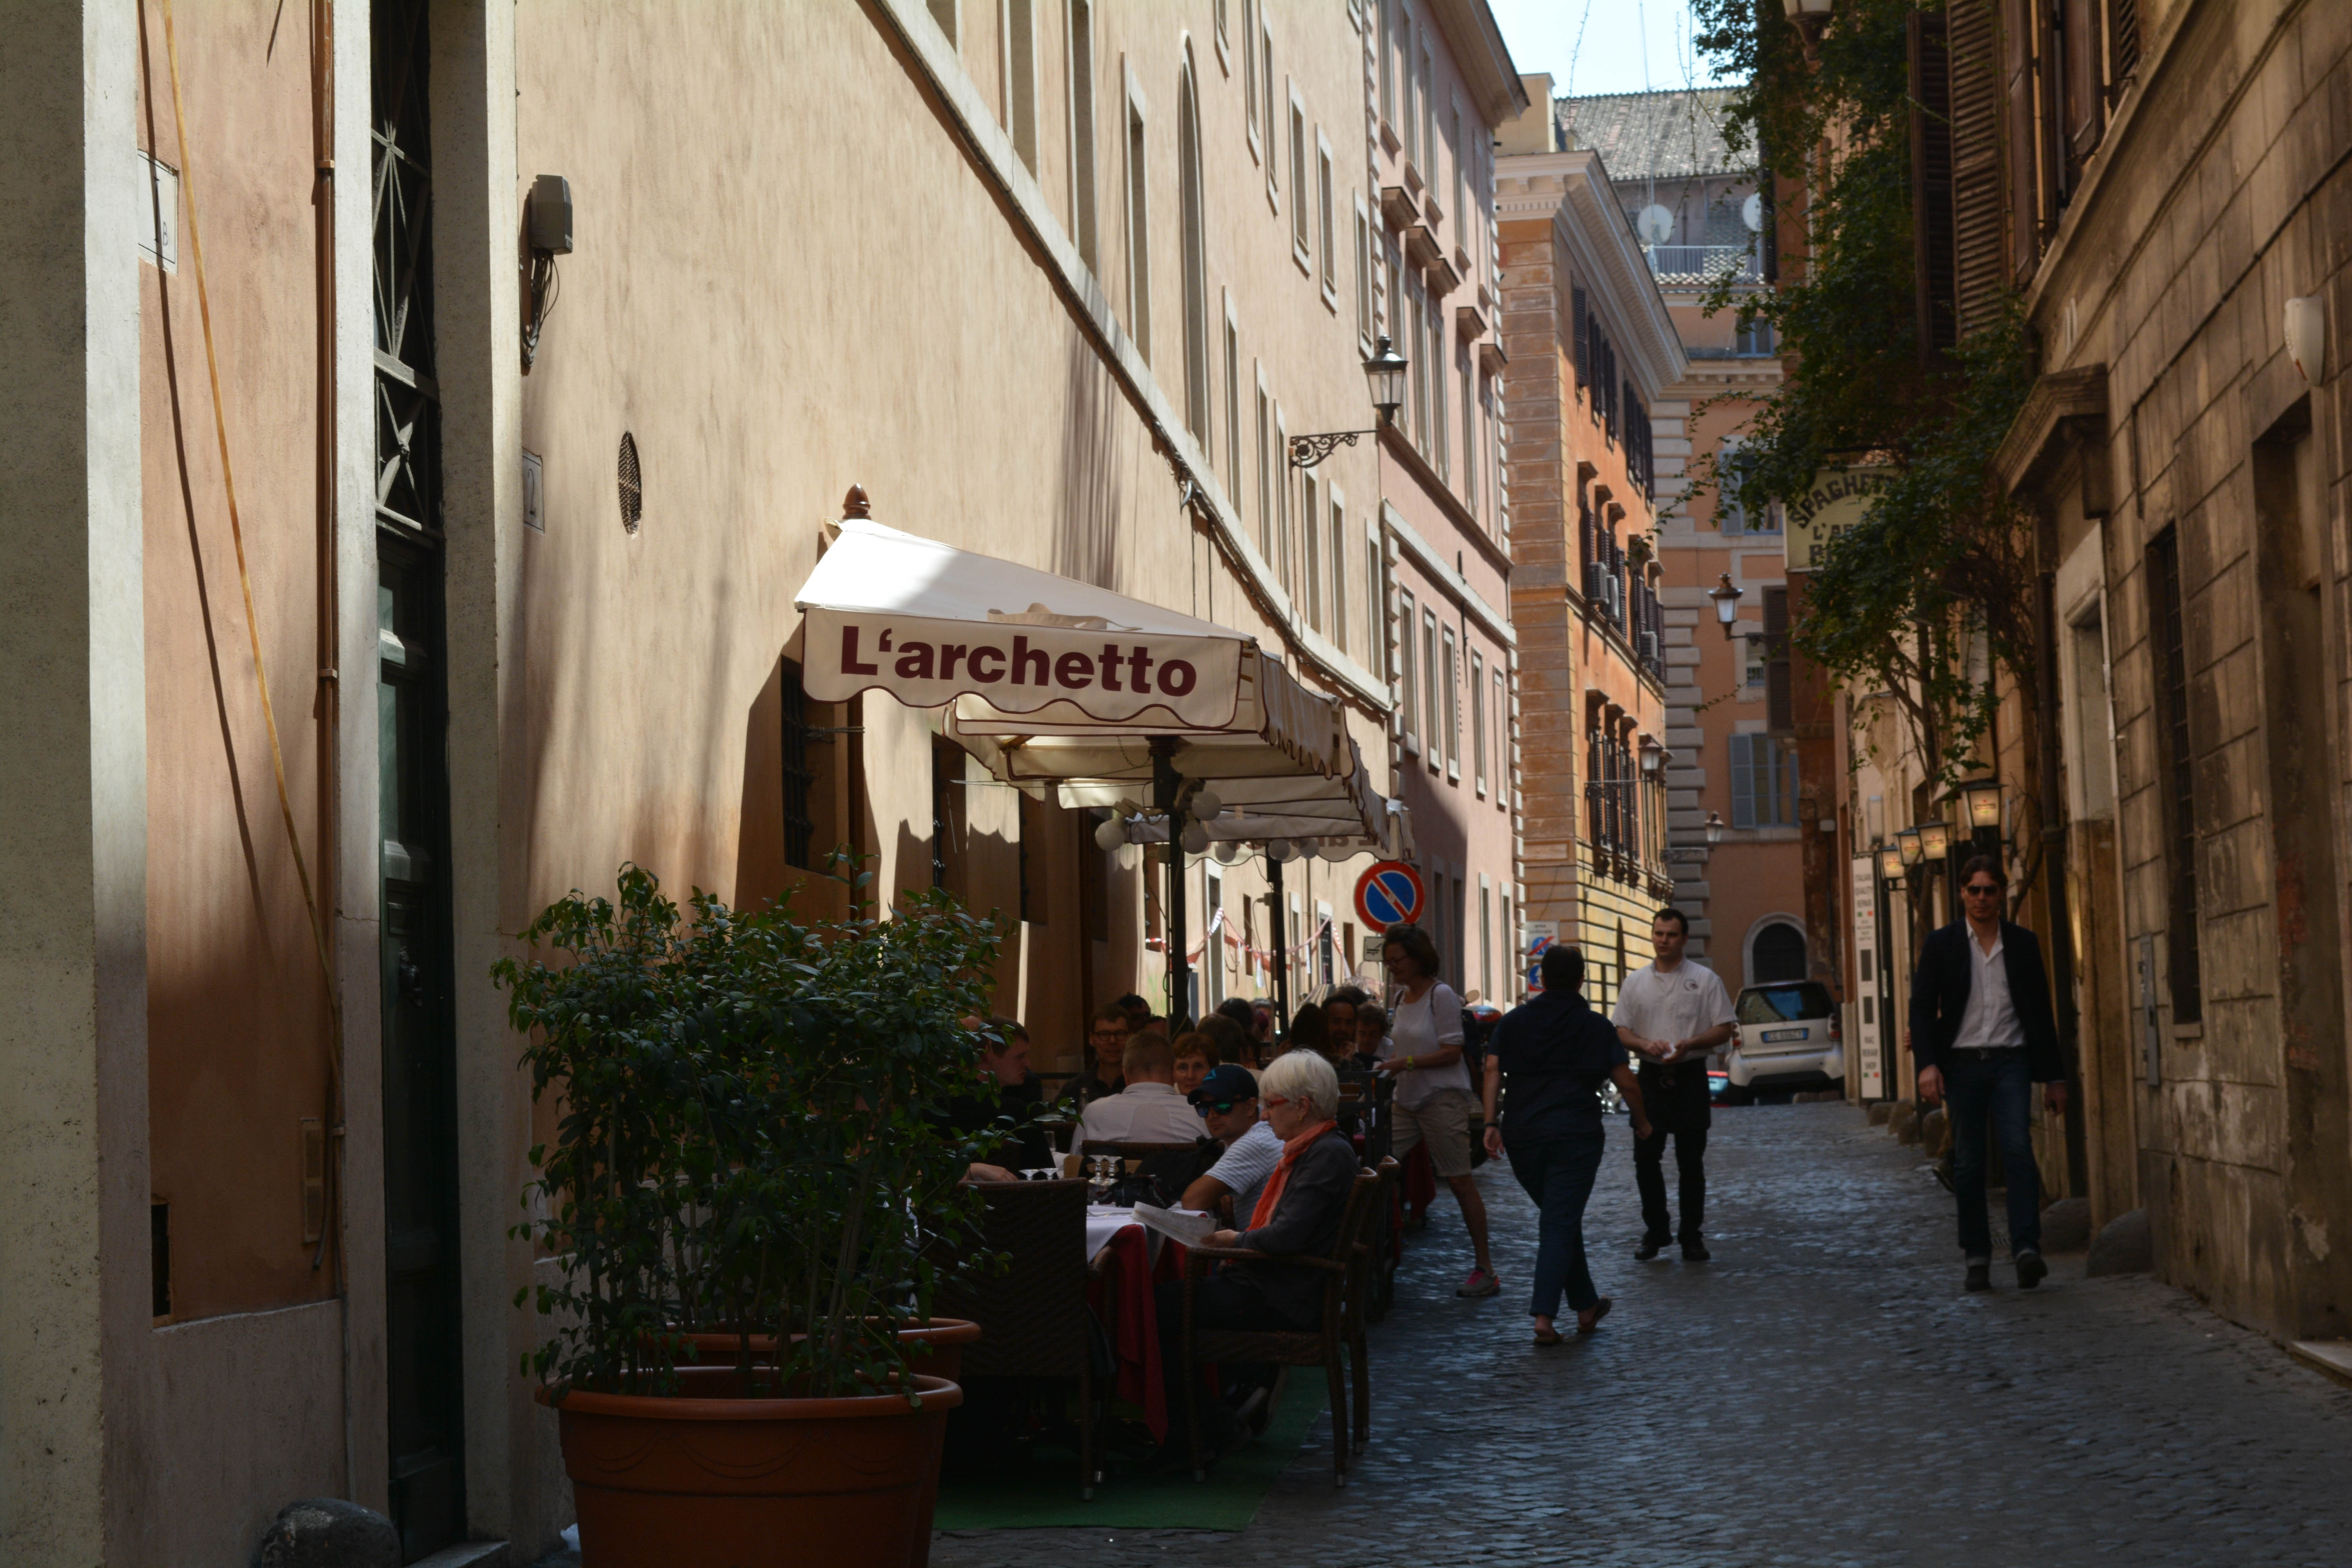
road, street, town, alley, city, downtown, infrastructure, neighbourhood, urban area, human settlement